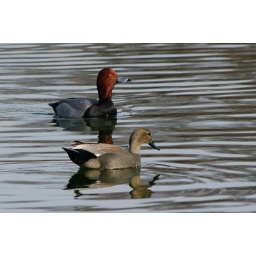
Among the many ducks gathering in the lake today were a gadwall and a redhead.Redhead&lt;i&gt;Aythya americana&lt;/i&gt;Gadwall&lt;i&gt;Anas strepera&lt;/i&gt;Constitution Gardens, Washington, DC